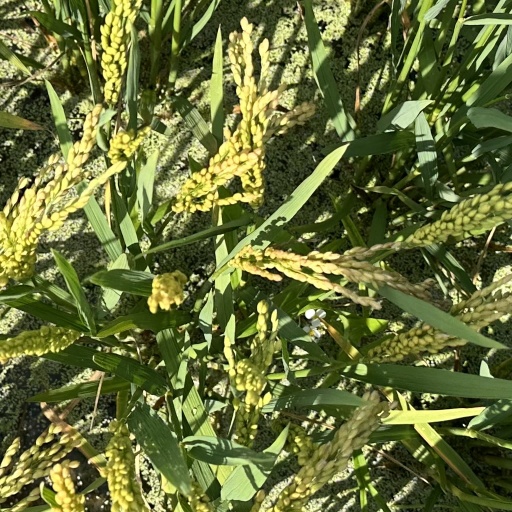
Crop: rice